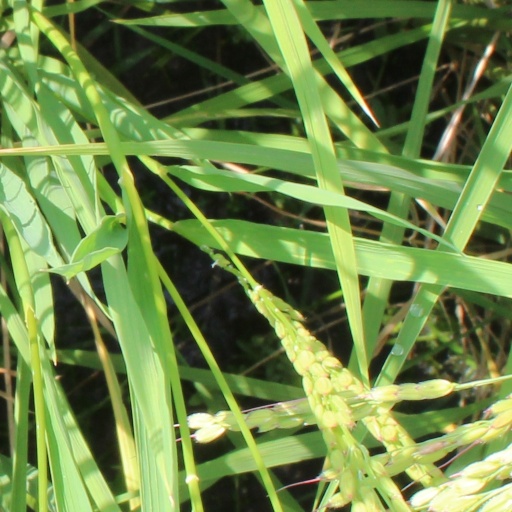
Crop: rice